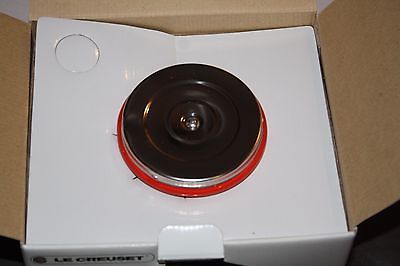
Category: kettle